Jeremy Slater

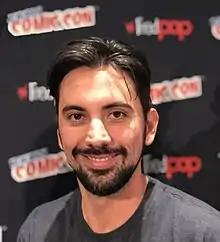
Slater at the 2017 New York Comic Con

Jeremy Slater (born October 12, 1978) is an American writer and producer of film and television, known for his work on films such as "Fantastic Four", "Death Note" and "", and on television series such as "The Umbrella Academy" and "The Exorcist", which Slater created, and on which he served as executive producer. He is the head writer and executive producer for the Disney+ miniseries "Moon Knight".